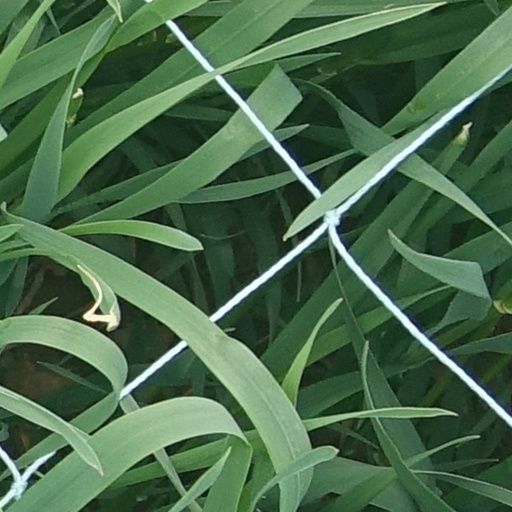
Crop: wheat